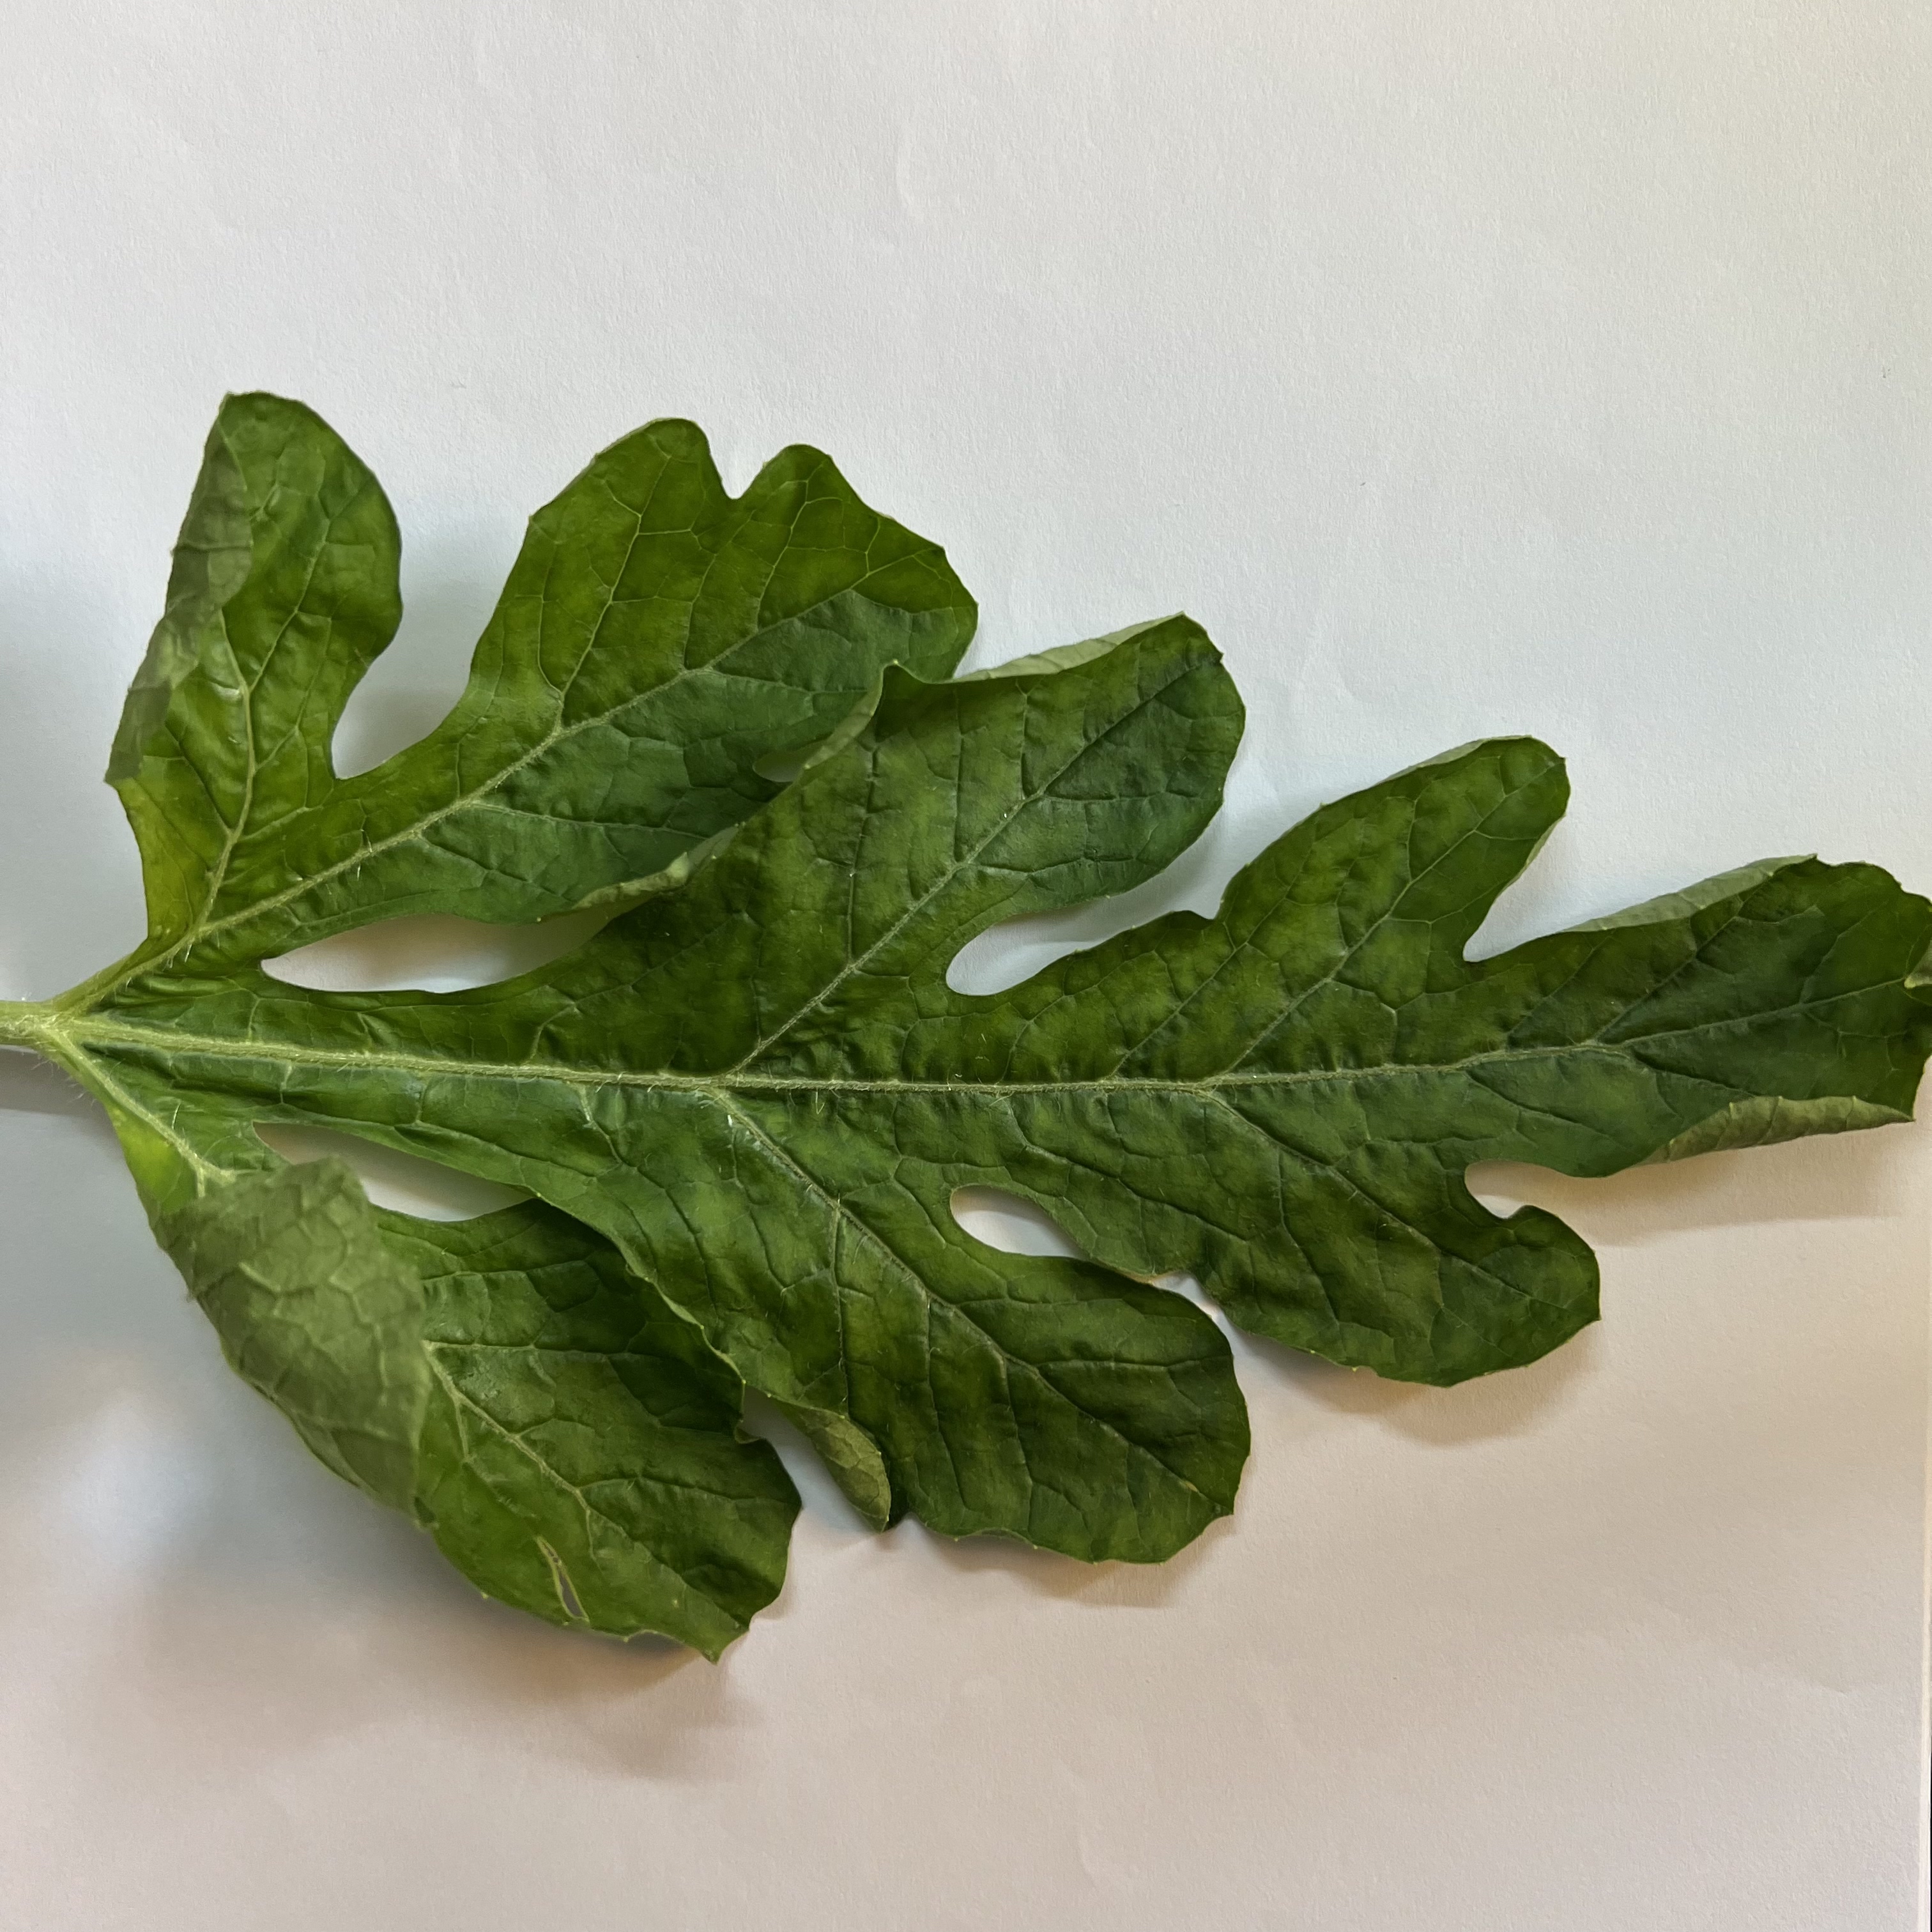
Label: Healthy